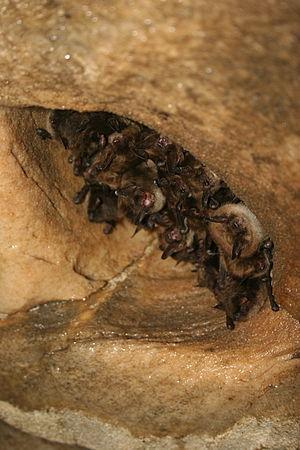
La Batcave est un lieu fictif apparaissant dans les comics books de DC Comics. C'est le repaire secret et quartier général souterrain de Batman. Il a été installé dans un réseau de grottes se trouvant sous sa résidence personnelle, le Manoir Wayne.